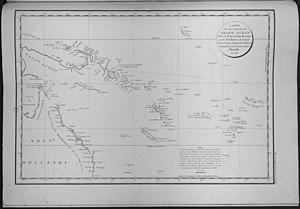
Atlas du voyage de La Pérouse
L’expédition de La Pérouse est une expédition « de découverte » commandée à partir de 1785 par Jean-François de La Pérouse, et sous l'impulsion du roi de France Louis XVI, dans le but d'effectuer une exploration de l'océan Pacifique dans la lignée de James Cook voire d'effectuer une circumnavigation du globe. Les navires de l'expédition, La Boussole et L'Astrolabe, s'échouèrent à Vanikoro ce qui mit un terme à l'expédition en 1788. Des survivants s'installèrent temporairement sur place avant de disparaître.